Dead to Rights II

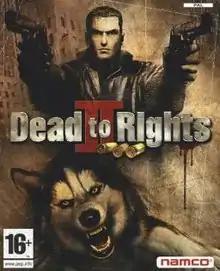
PAL cover art featuring Jack Slate (top) and his pet and K-9 Shadow (bottom).

Dead to Rights II is a third-person action video game developed by Widescreen Games, published by Namco Hometek, and released in 2005. It is a prequel to "Dead to Rights". A prequel to "Dead to Rights II" for the PlayStation Portable, titled "", was released in June 2005.